Thermal boundary layer thickness and shape

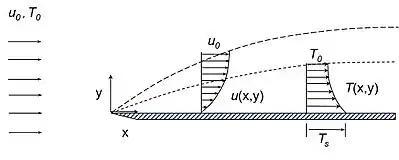
Schematic drawing depicting fluid flow over a heated flat plate.

This page describes some parameters used to characterize the properties of the thermal boundary layer formed by a heated (or cooled) fluid moving along a heated (or cooled) wall. In many ways, the thermal boundary layer description parallels the velocity (momentum) boundary layer description first conceptualized by Ludwig Prandtl. Consider a fluid of uniform temperature formula_1 and velocity formula_2 impinging onto a stationary plate uniformly heated to a temperature formula_3. Assume the flow and the plate are semi-infinite in the positive/negative direction perpendicular to the formula_4 plane. As the fluid flows along the wall, the fluid at the wall surface satisfies a no-slip boundary condition and has zero velocity, but as you move away from the wall, the velocity of the flow asymptotically approaches the free stream velocity formula_5. The temperature at the solid wall is formula_3 and gradually changes to formula_1 as one moves toward the free stream of the fluid. It is impossible to define a sharp point at which the thermal boundary layer fluid or the velocity boundary layer fluid becomes the free stream, yet these layers have a well-defined characteristic thickness given by formula_8 and formula_9. The parameters below provide a useful definition of this characteristic, measurable thickness for the thermal boundary layer. Also included in this boundary layer description are some parameters useful in describing the shape of the thermal boundary layer.